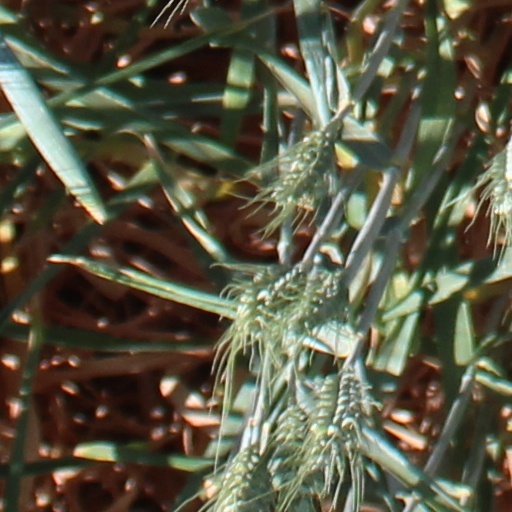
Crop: wheat